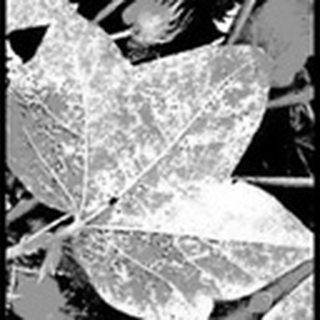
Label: cotton_powdery_mildew